South America

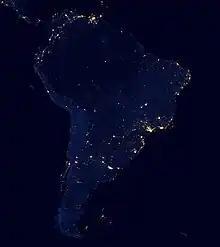
Satellite view of South America at night from NASA, showing the contrast between heavily populated coastal areas and the more remote regions of the Amazonian interior and Patagonia

The two main merchant fleets also belong to Brazil and Argentina. The following are those of Chile, Venezuela, Peru and Colombia. The largest ports in commercial movement are those of Buenos Aires, Santos, Rio de Janeiro, Bahía Blanca, Rosario, Valparaíso, Recife, Salvador, Montevideo, Paranaguá, Rio Grande, Fortaleza, Belém and Maracaibo.